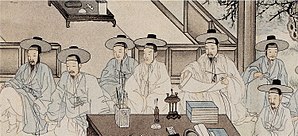
Joseon / Samfund / Social og befolkningsstruktur
Et Joseon-maleri, som viser Chungin ("middelklassen").
Dynastiet Joseon, flere alternative skrivemåder eksisterer eller har eksisteret, så som Chosŏn, Choseon, Choson eller Chosun var et koreansk dynasti som eksisterede mellem 18. juli 1392 og 8. oktober 1897, da det blev afløst af Kejserriget Korea.